Angavastra

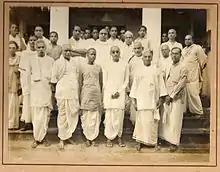
Tamil Brahmins (Iyers and Iyengars) in traditional mantras "veshti" and "angavastram" at a convention of the Mylai Tamil Sangam, c. 1930s

An angavastra (plural, "angavastram") is a shoulder cloth or stole worn by men in India, especially in Maharashtra and South India. It is a single, rectangular piece of fabric and may have decorated borders. An angavastra may be worn with a dhoti and kurta. An angavastra may be offered as a mark of respect to guests, elders and gurus.